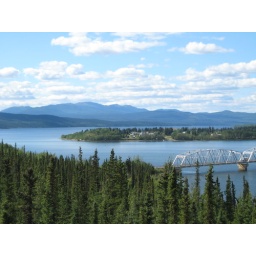
Pretty lake and the bridge that we had to cross over to continue on the road.